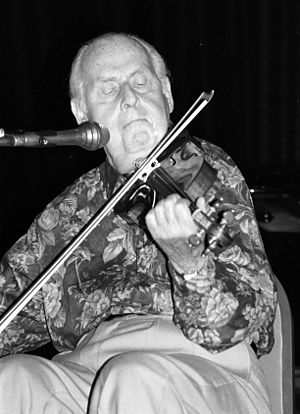
Stéphane Grappelli
Stéphane Grappelli var en fransk jazzviolinist. Han dannede i 1934 kvintetten Hot Club de France sammen med bl.a. Django Reinhardt.